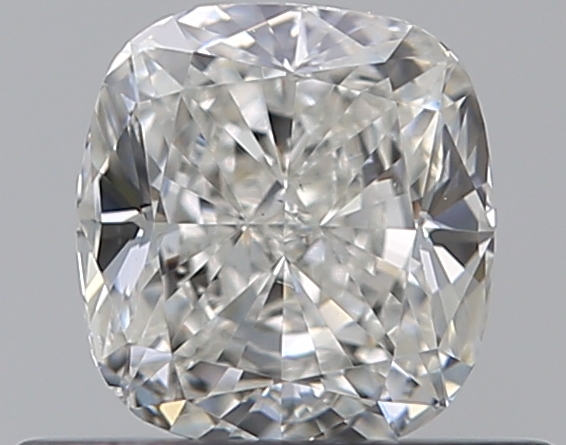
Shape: cushion
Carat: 0.5
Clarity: VS2
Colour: H
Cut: VG
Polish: VG
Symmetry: GD
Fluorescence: N
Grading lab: GIA
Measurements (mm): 4.71 x 4.38 x 2.84